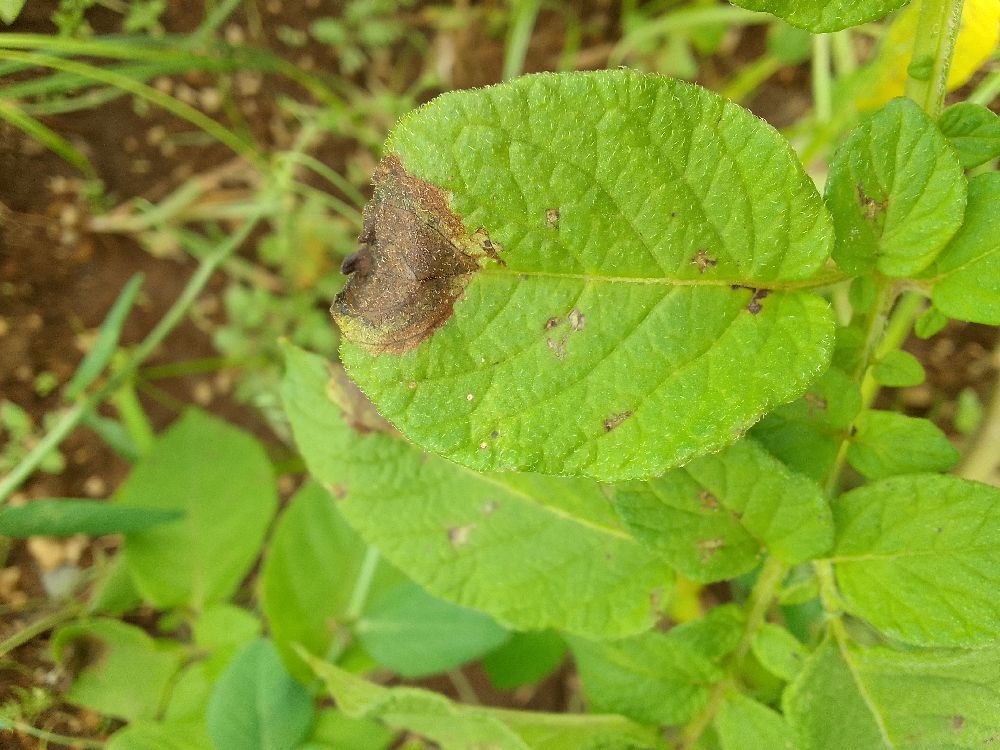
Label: Late blight